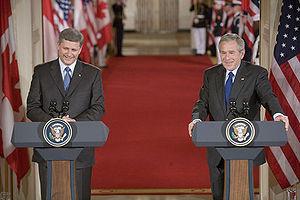
Stephen Joseph Harper, né le 30 avril 1959 à Toronto, est un homme d'État canadien. Il est premier ministre du Canada du 6 février 2006 au 4 novembre 2015.